Mawrth Vallis

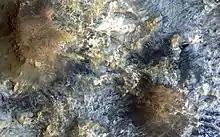
Colour variations in Mawrth Vallis are among the most spectacular on Mars.

THEMIS detected hydrated minerals at Mawth Vallis and also provided images of a large outflow channel which stretches over 400 miles and 9 miles wide. The evidence for past water documented by "Odyssey" generated interest in landing the Mars Science Laboratory within Mawrth. Although Gale Crater was chosen, there is still interest in landing a rover at Mawrth Vallis and it had been suggested for the future 2020 rover landing site.